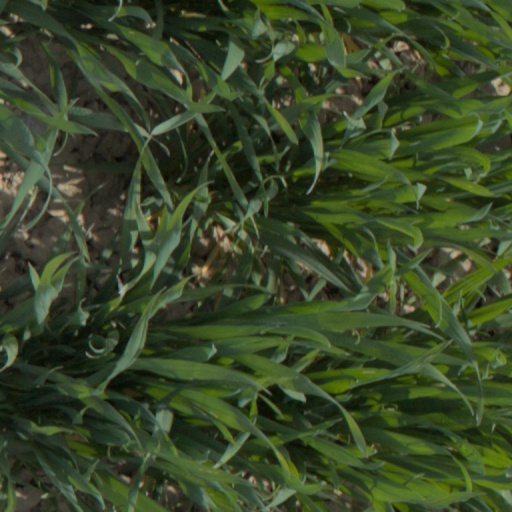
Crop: wheat